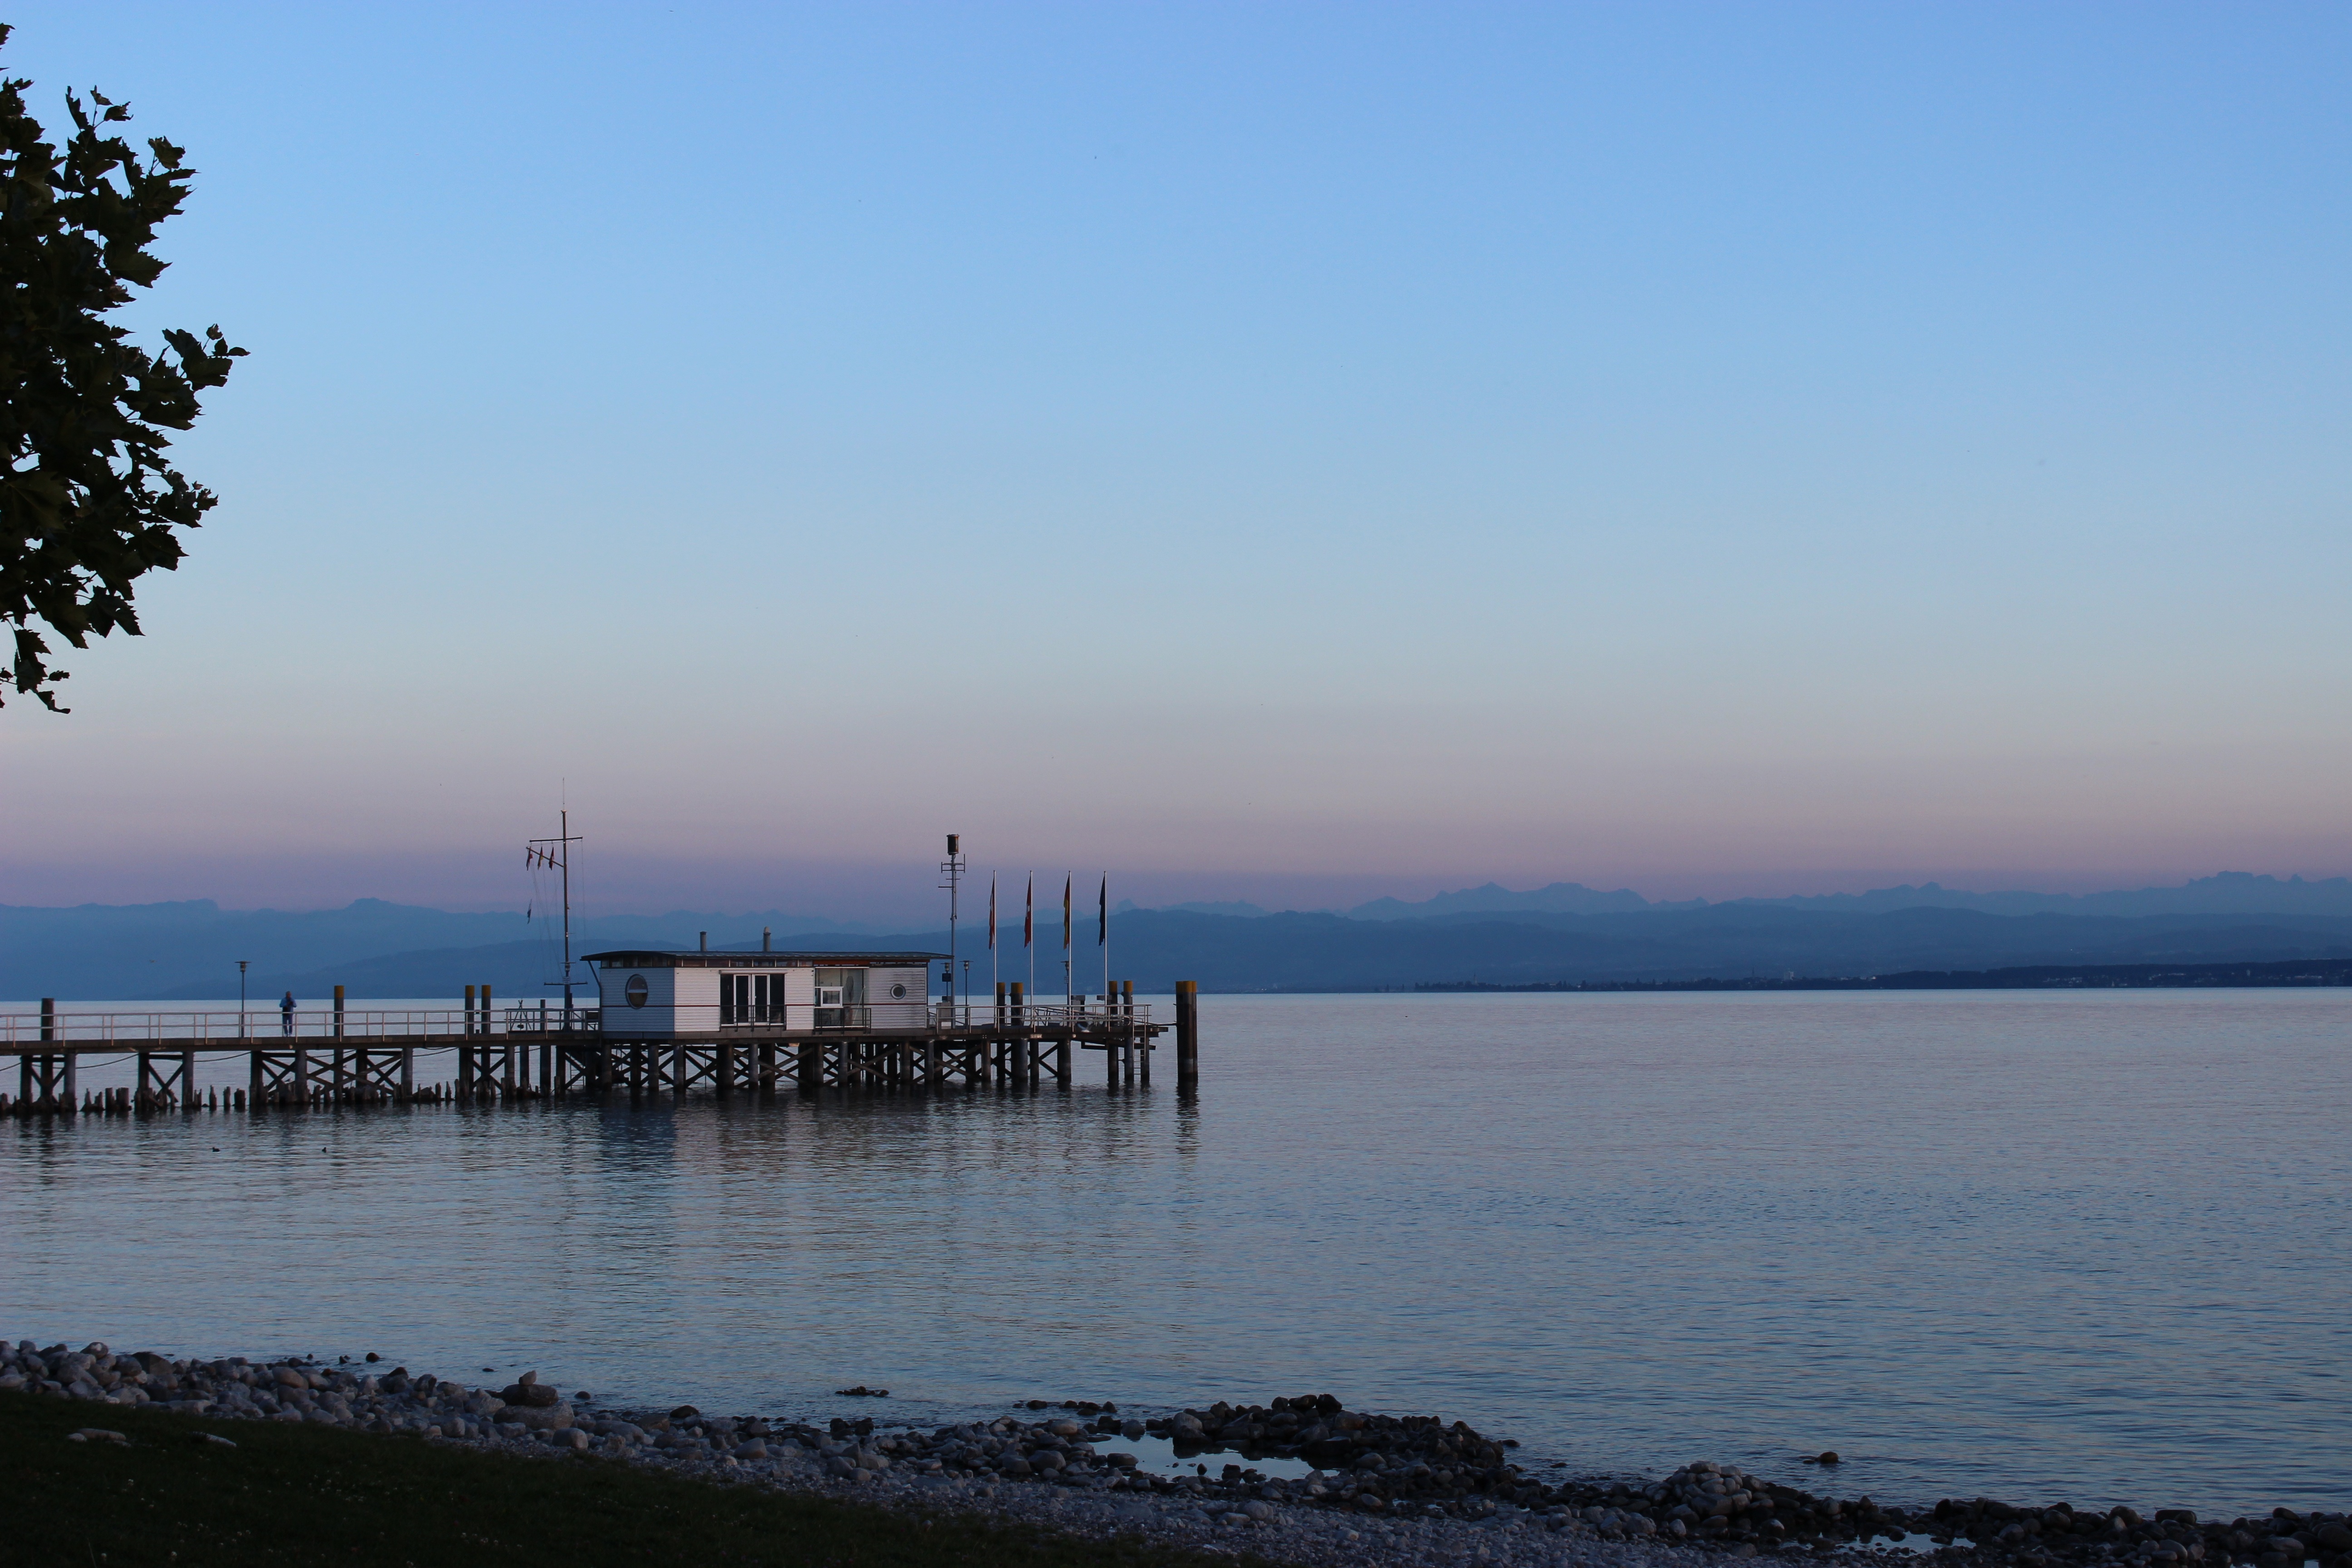
beach, landscape, sea, coast, water, nature, ocean, horizon, dock, cloud, sky, sunrise, sunset, meadow, morning, shore, lake, view, dawn, pier, dusk, web, evening, reflection, autumn, bay, reservoir, body of water, bank, mountains, germany, mood, abendstimmung, lake constance, investors, southern germany, baden wurttemberg, constance beach, hagnau